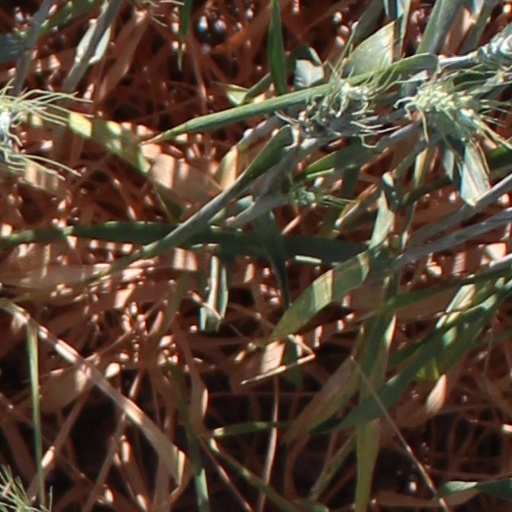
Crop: wheat